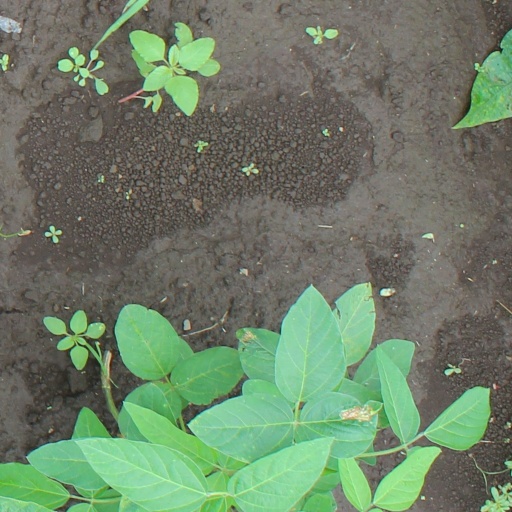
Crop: soybean